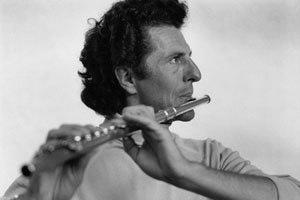
Peter-Lukas Graf
11 janvier : le Stabat Mater de Karol Szymanowski, créé à Varsovie sous la direction de Grzegorz Fitelberg.